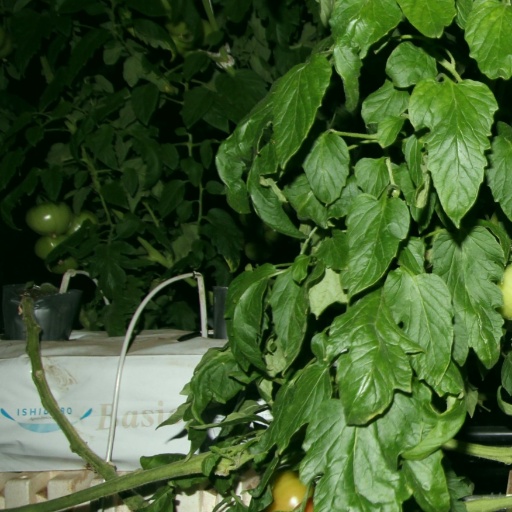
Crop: tomato